I Love to Move in Here

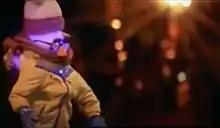

The music video for "I Love to Move in Here" was directed by Toben Seymour while Ross Reid served as the clip's cinematographer. It was released on YouTube and Vimeo on May 15, 2008. Set in New York City and soundtracked by a remixed radio version of the song, the music video features the adventures of an introverted octopus who goes out clubbing. Initially dressed in a jump suit with matching boots, a hat, and Groucho glasses to hide his identity, the octopus slowly comes becomes less shy as the night progresses; after first going to the bar to drink by himself, he then moves to the dance-floor and starts dancing after being encouraged to do so by Moby. The octopus eventually finds himself on stage, and is them reprimanded by one of the club's bouncers for potentially putting himself in harms way and being trampled, though the bouncer eventually relents and allows him to reenter after the octopus becomes visually upset. Eventually, the octopus disrobes and reveals his true, fluorescent self, extending his eight limbs and letting loose as he dances through the club while being blissfully taken with the song.